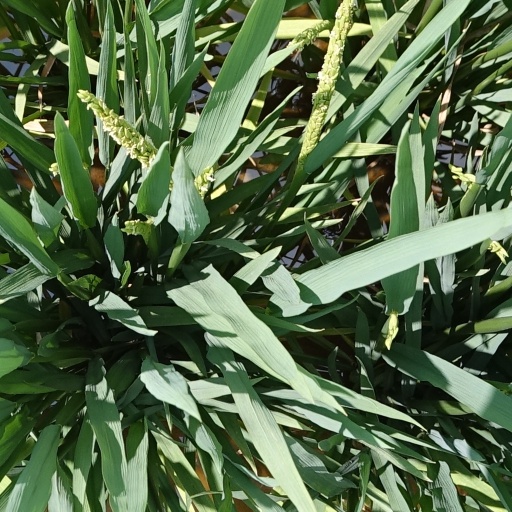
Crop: rice